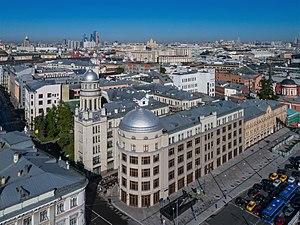
La Cour constitutionnelle de la fédération de Russie est une haute cour faisant partie du système judiciaire russe, habilitée à juger si certaines lois ou décrets présidentiels sont ou non contraires à la Constitution russe. Son objectif est seulement de protéger la Constitution et de trancher, en première instance, quelques types de litiges relevant de sa compétence, la plus haute juridiction d'appel étant en effet la Cour suprême de la fédération de Russie.